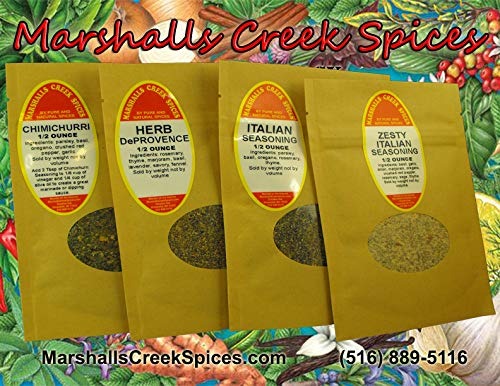
Item Name: Marshalls Creek Spices Sample Pack (st37) -Herbalious, Just Herbs No Salt
Bullet Point 1: Marshalls Creek Spices buys in small quantities and packs weekly providing the freshest spices possible. Fresher spices means more flavor and a longer shelf life.
Bullet Point 2: No Fillers - No MSG
Bullet Point 3: All Natural & Kosher
Bullet Point 4: Flat Rate Shipping Per Order. No Limit
Value: 4.0
Unit: Ounce

Price: 8.99